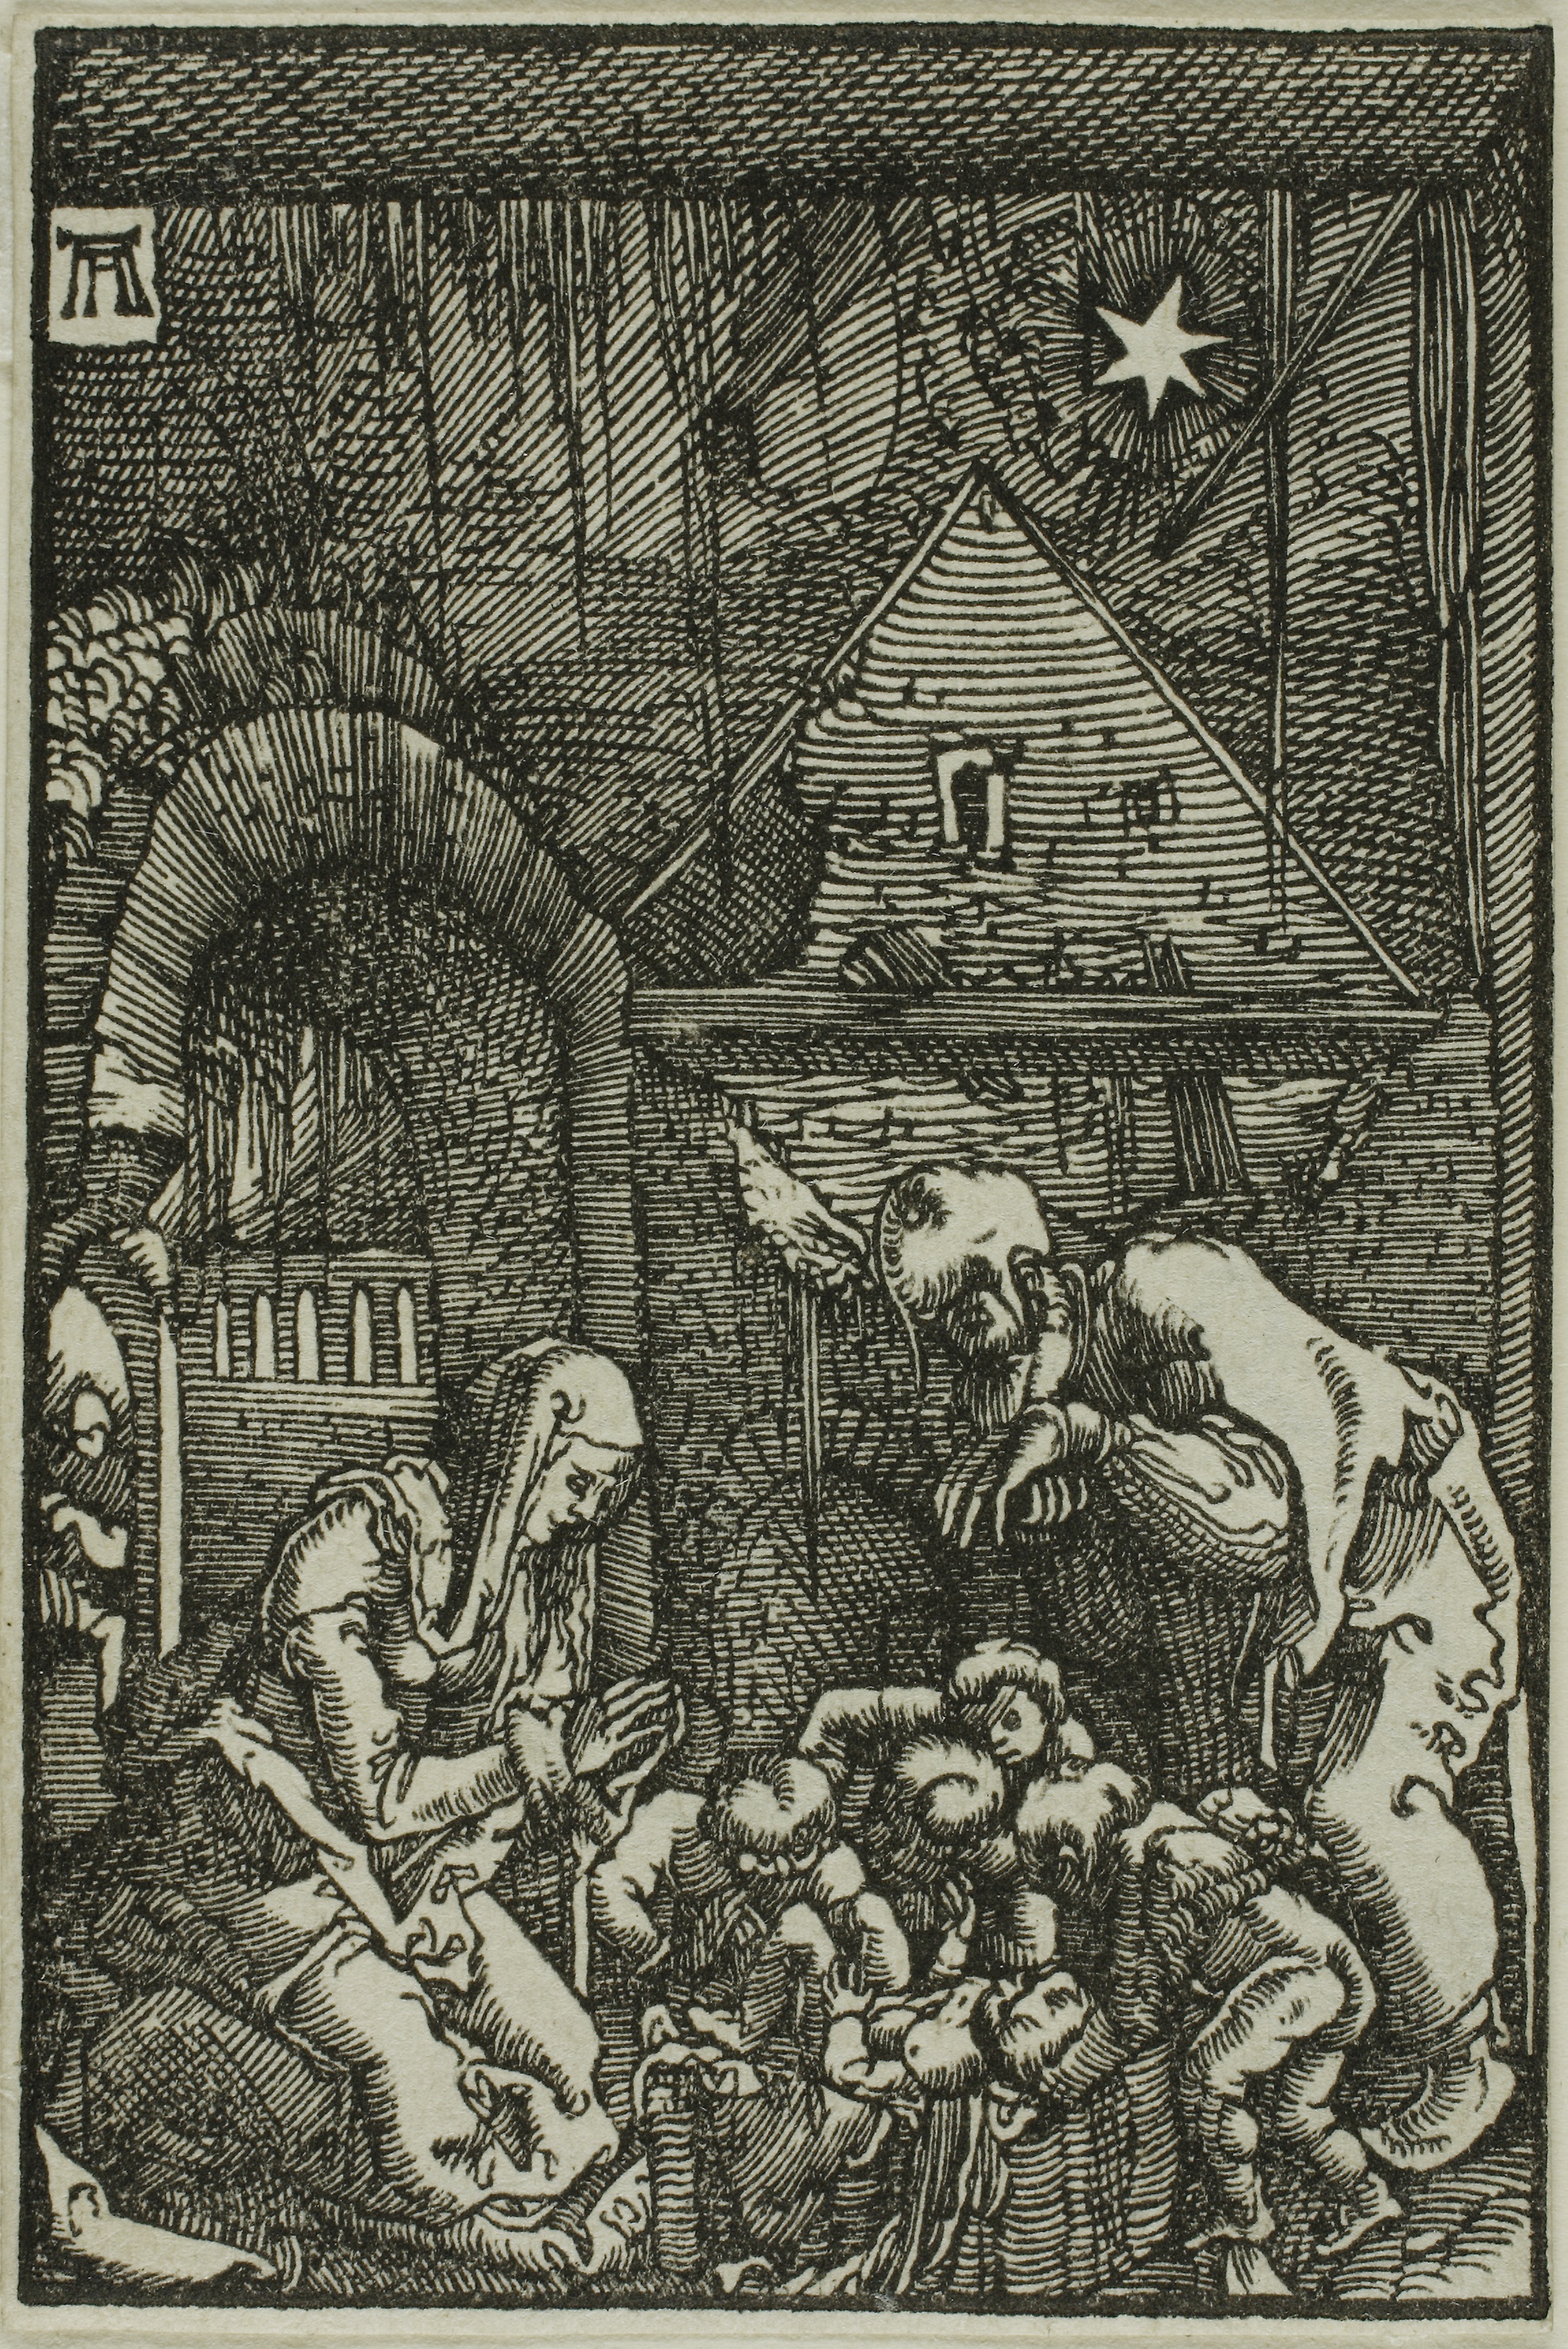
art, black and white, history, printmaking, monochrome, illustration, visual arts, tapestry, fiction, font